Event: Ecuador Earthquake
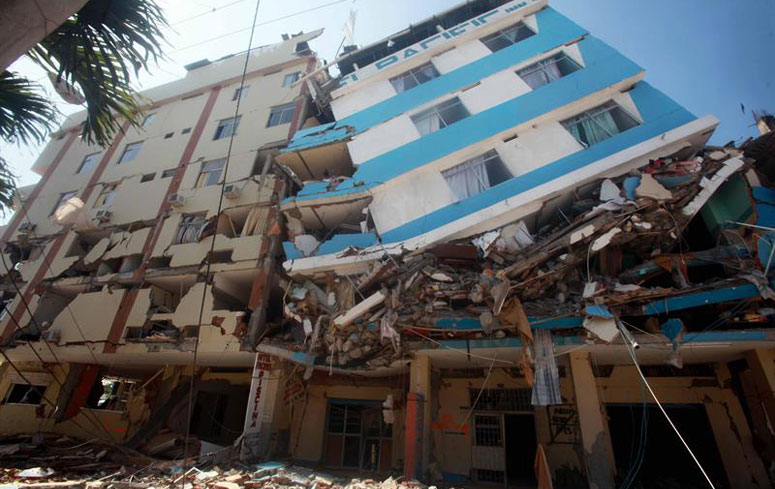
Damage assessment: no_damage